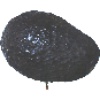
Label: avocado